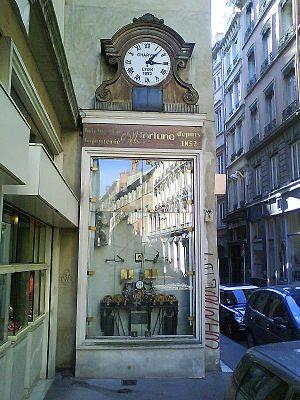
48, A Lyon, rue de la Poulaillerie
Une horloge mécanique dite communément et simplement horloge est un instrument de mesure du temps ou indicateur qui donne l'heure par une solution à l'origine entièrement mécanique. Succédant aux différentes horologia, elle apparait à la fin du XIIIᵉ siècle en Europe occidentale. À l'origine, à poids moteur et à foliot, elle connaîtra une longue évolution et une diversification importante au cours des siècles.
L'horloge Charvet, également connue sous le nom d'« horloge aux Guignols », est une horloge qui était située au numéro 8 de la rue de la Poulaillerie jusqu'au 17 juin 2020, dans le 2ᵉ arrondissement de la ville de Lyon, en France. L'horloge est une œuvre de l'horloger Charvet, et les automates sont de la bijouterie Fortune. Elle était installée dans la rue depuis la fin du XIXᵉ siècle et maintenant en cours de restauration.